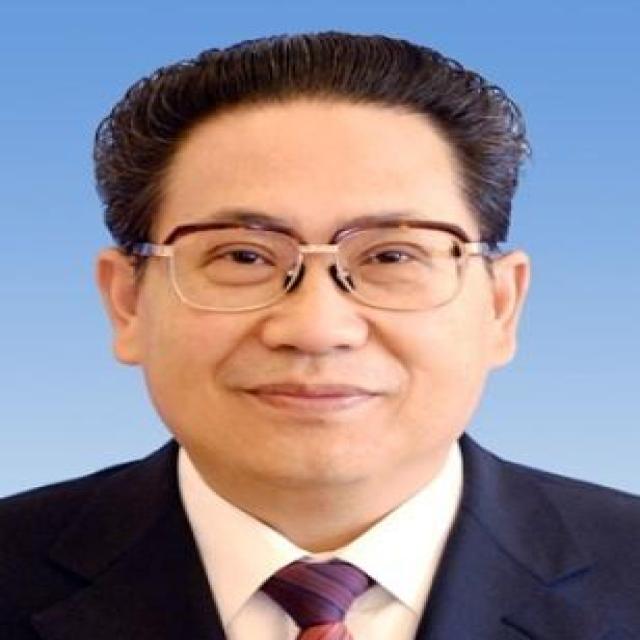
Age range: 45-64